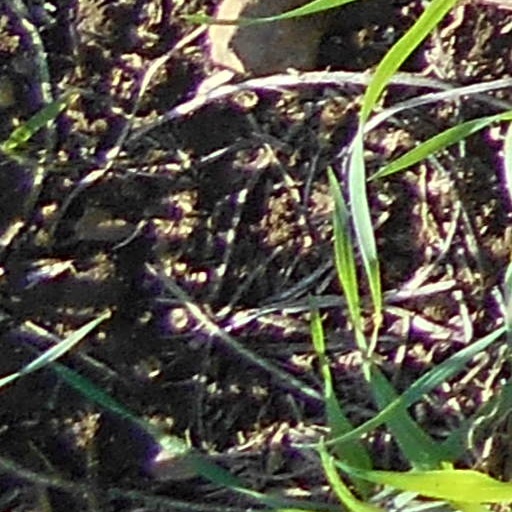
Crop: wheat